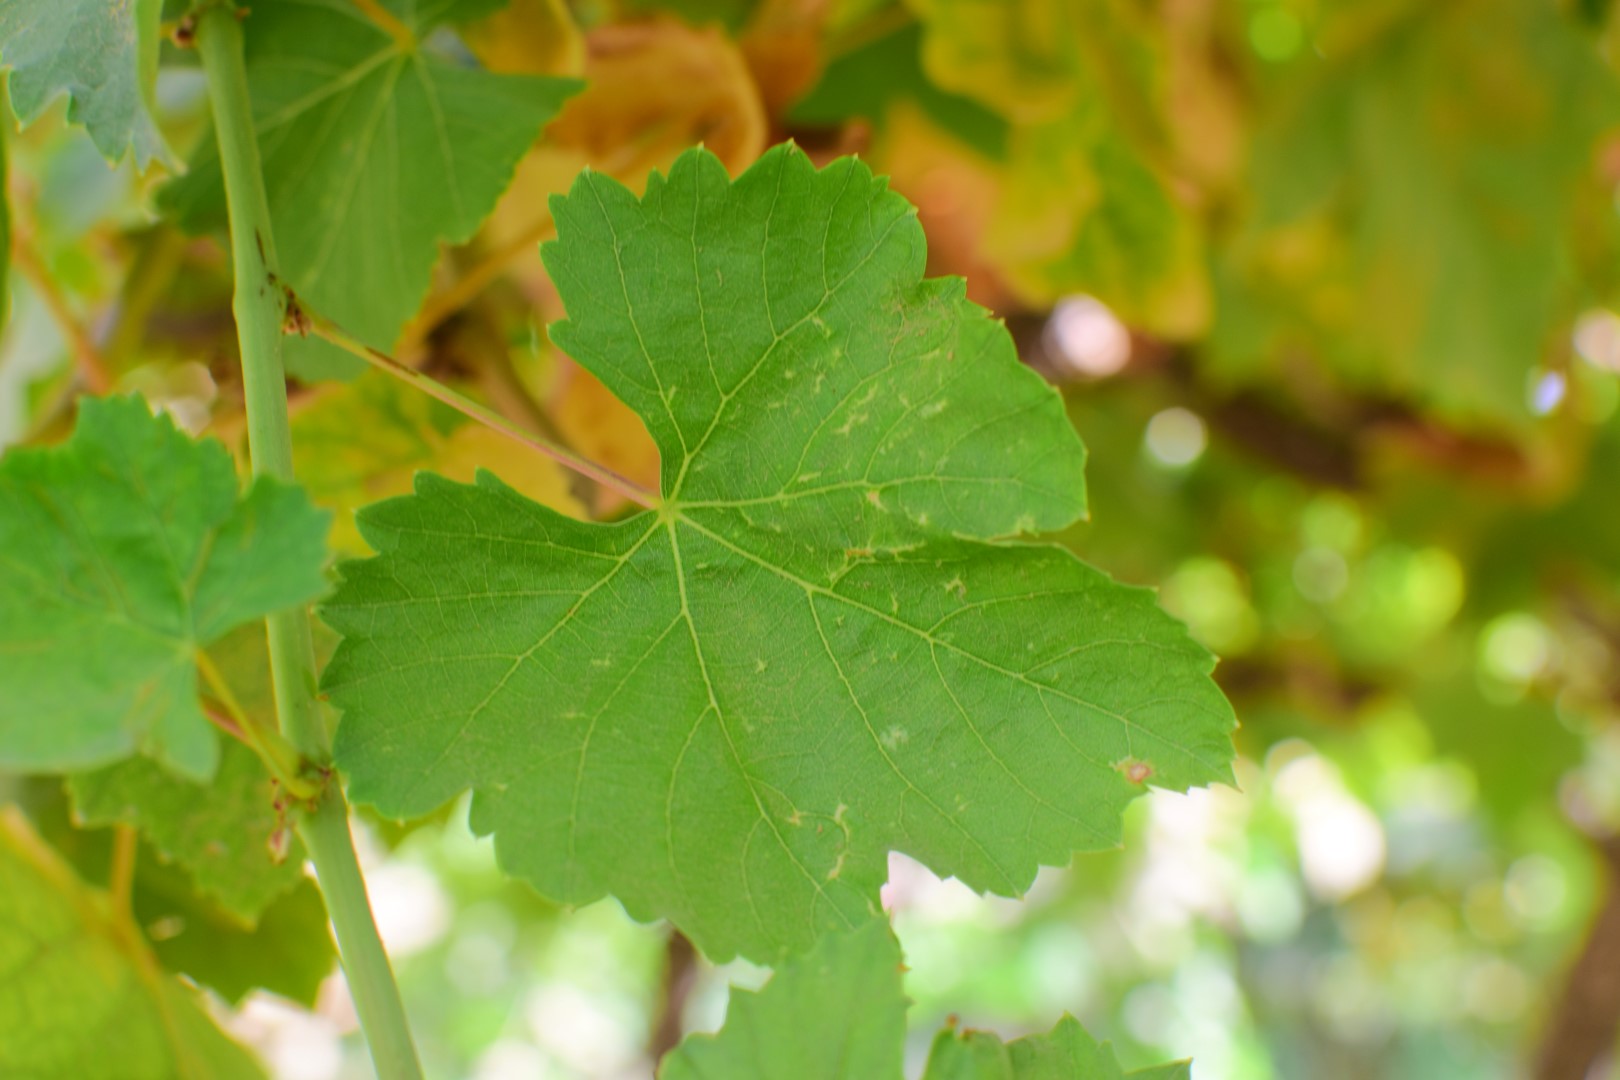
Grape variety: Thompson Seedless